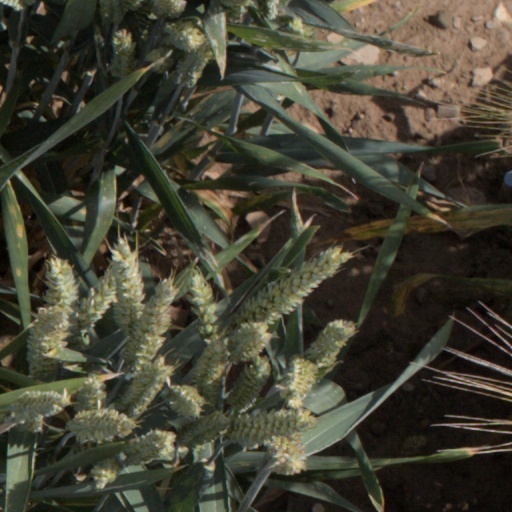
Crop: wheat